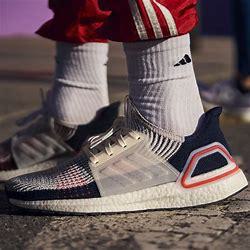
Brand: Adidas
Model: Ultraboost 19